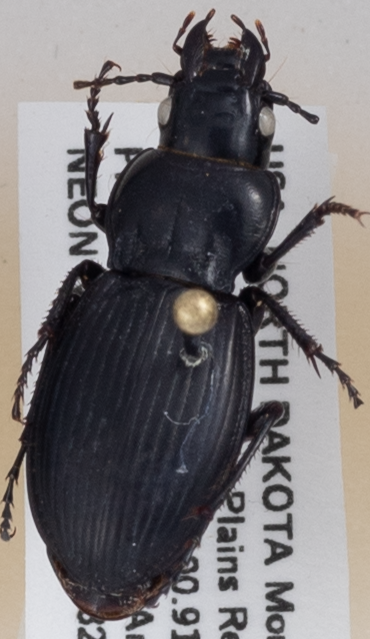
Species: Cyclotrachelus torvus
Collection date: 2018-08-28
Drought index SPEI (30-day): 0.8
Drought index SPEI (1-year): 0.39
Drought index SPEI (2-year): -0.24